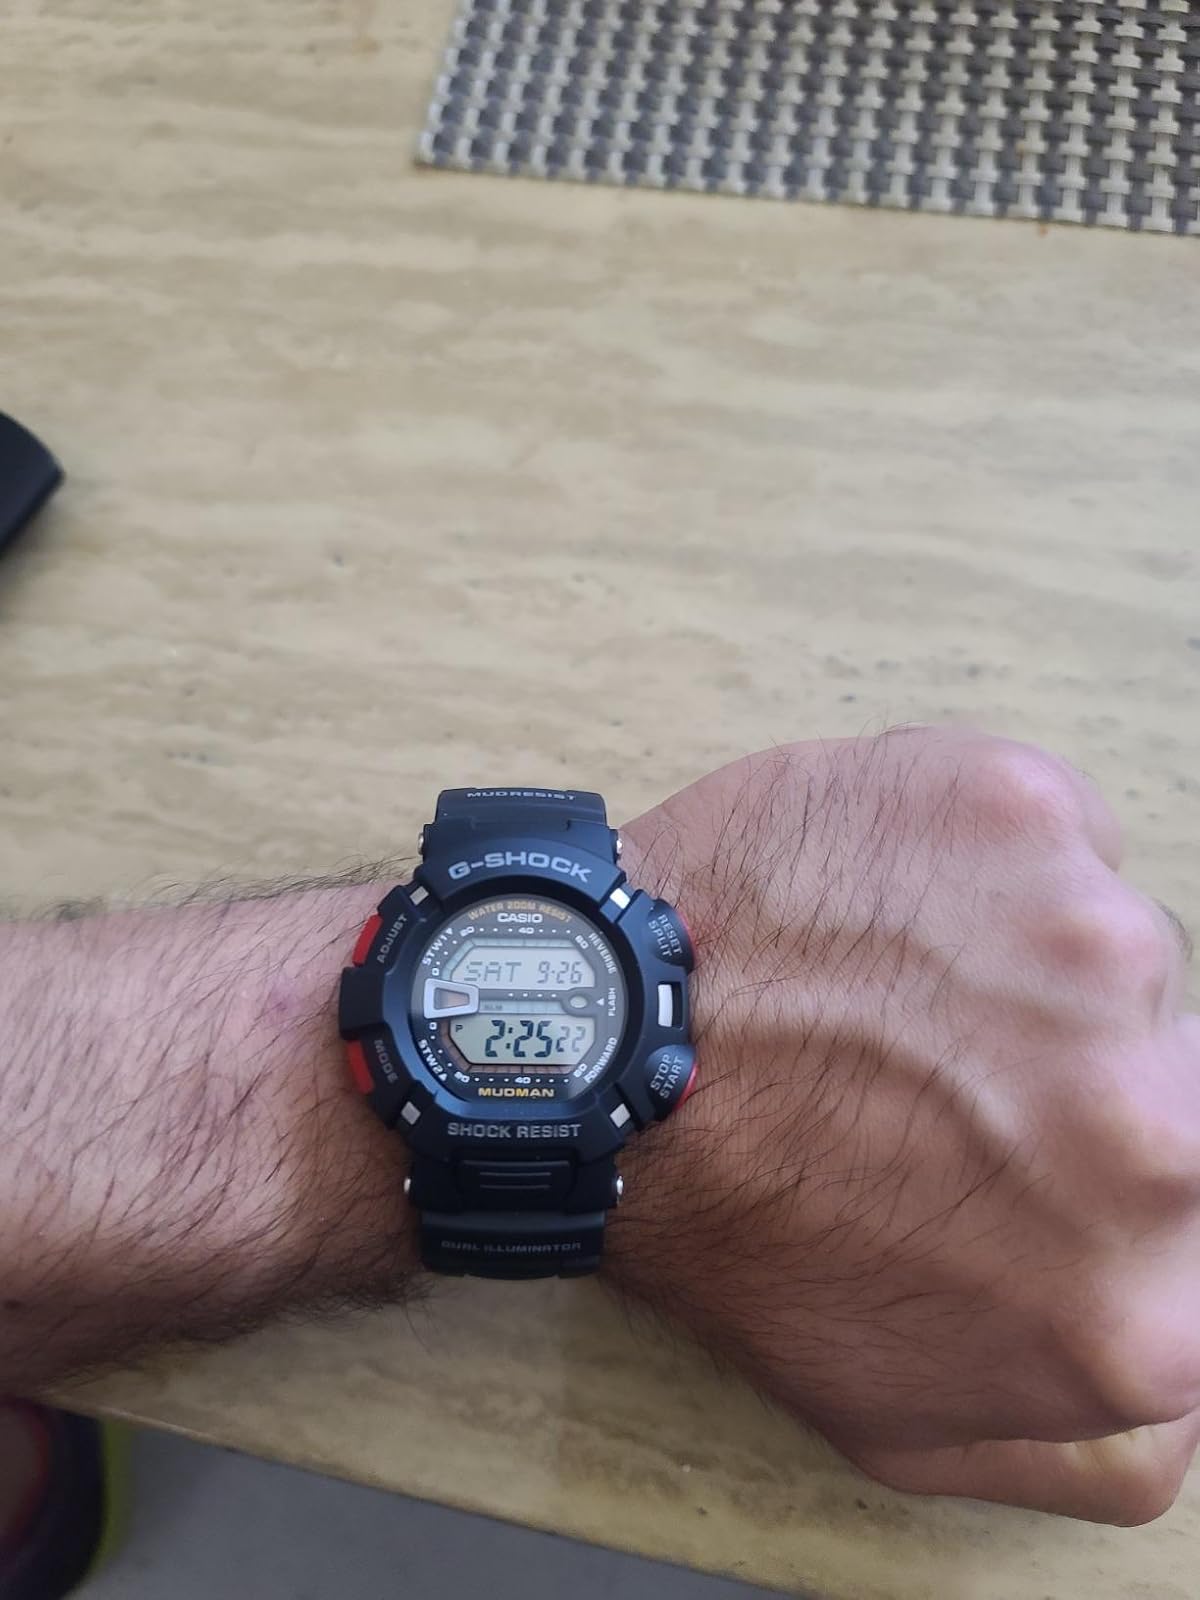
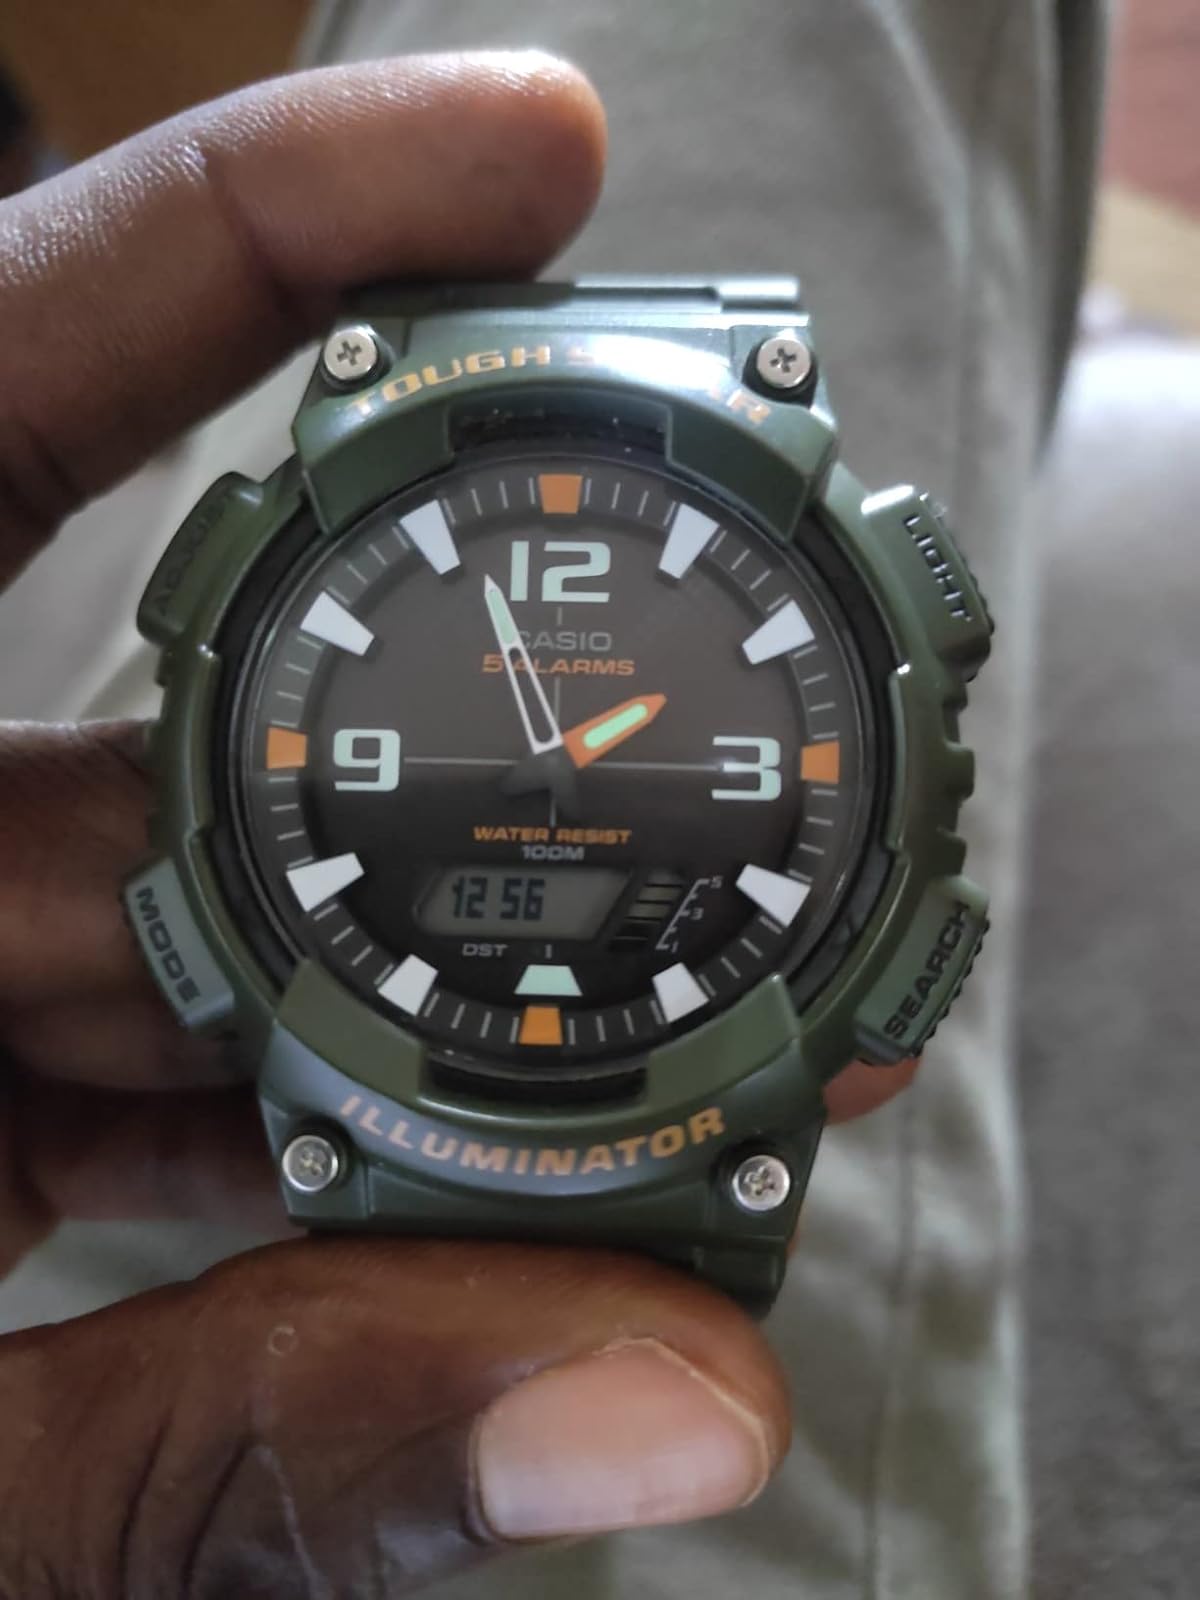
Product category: accessories_watch
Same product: no